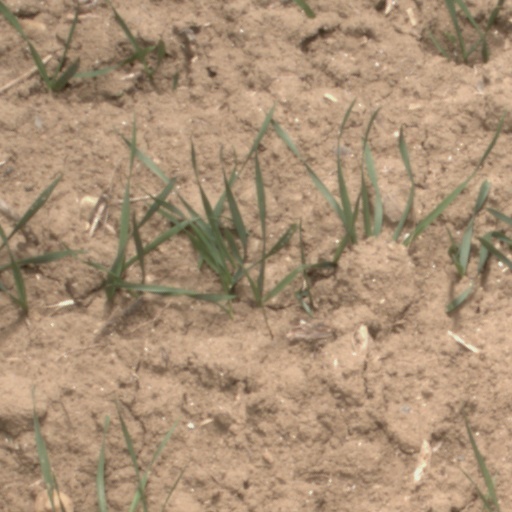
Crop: wheat